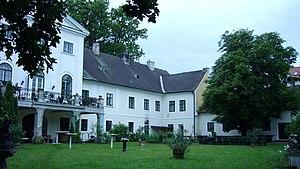
Potzneusiedl est une commune autrichienne du district de Neusiedl am See dans le Burgenland.